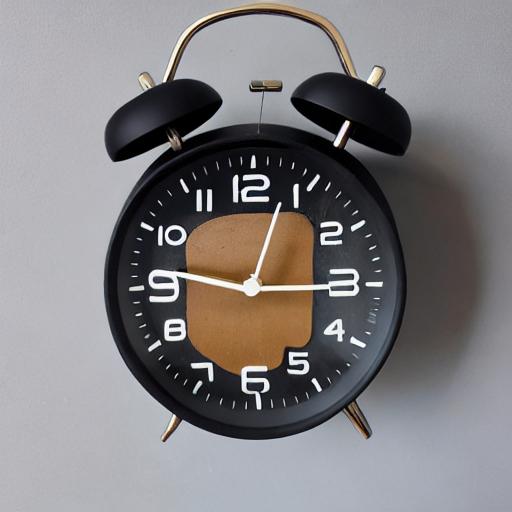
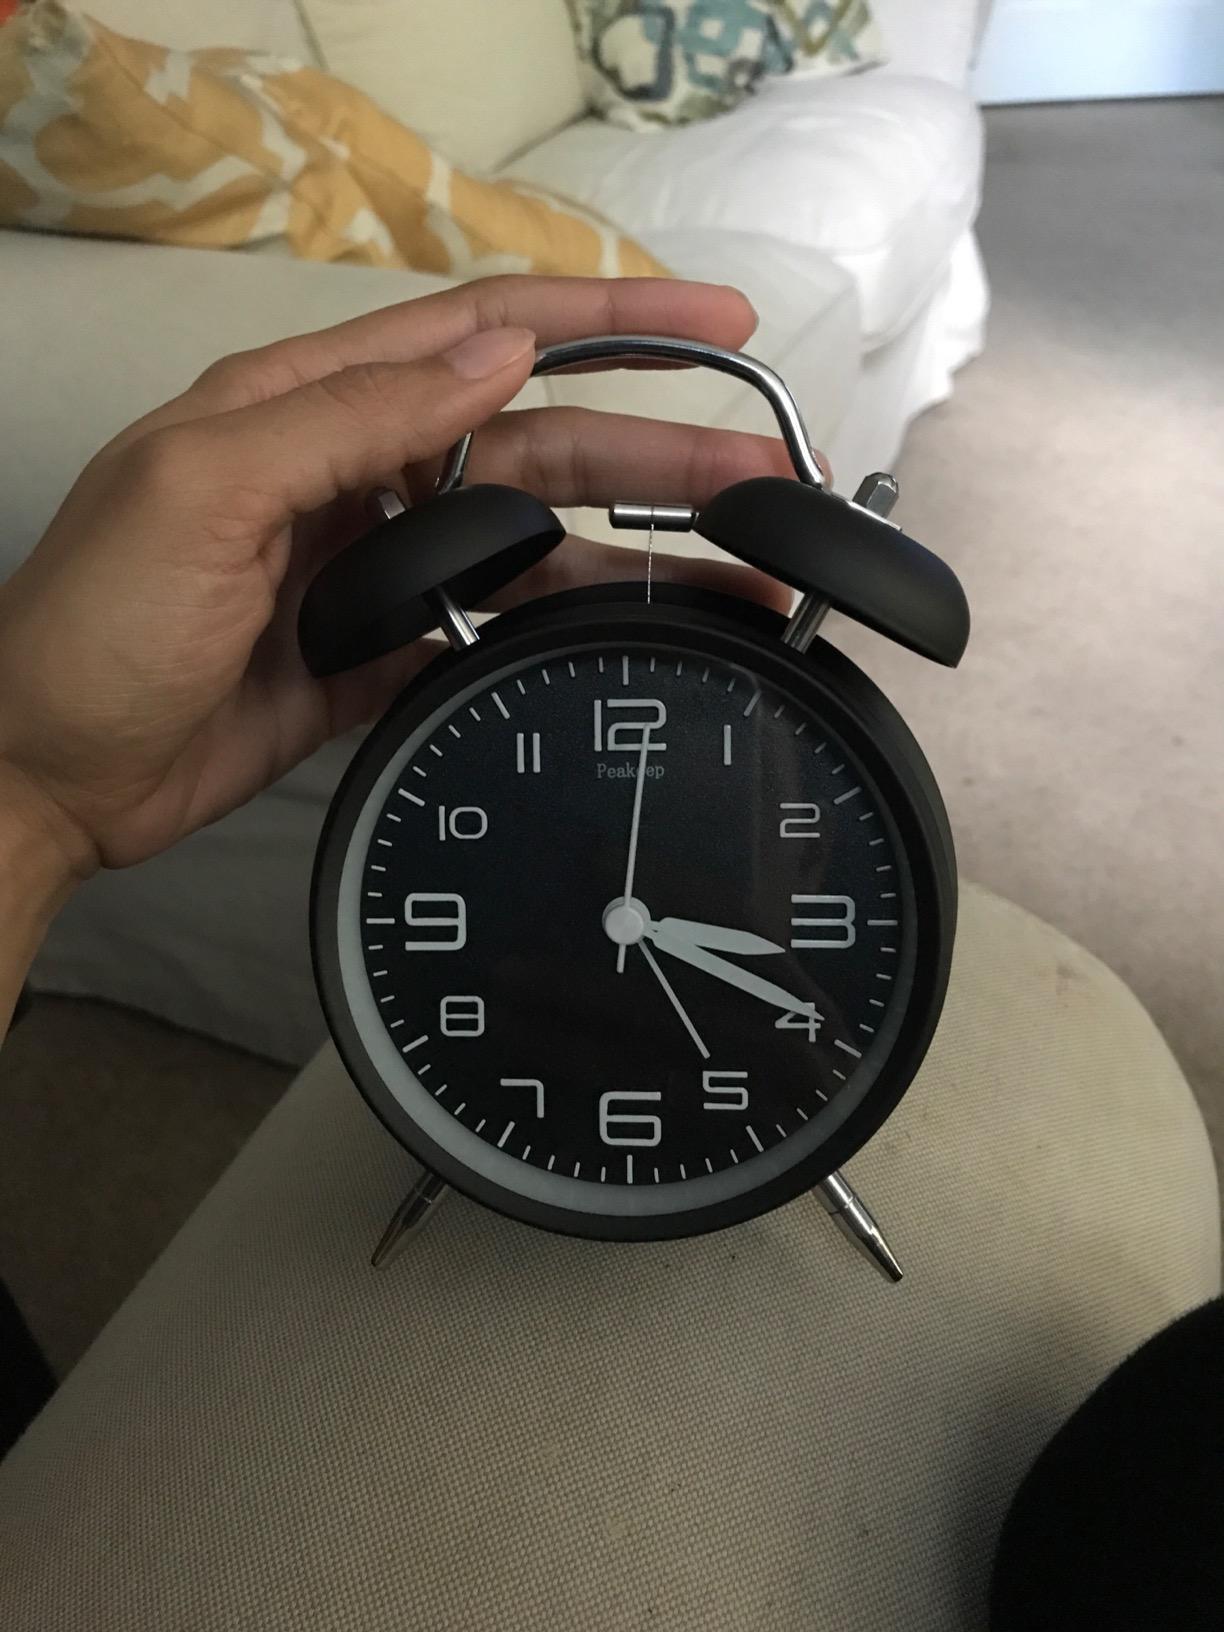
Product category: clock
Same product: no